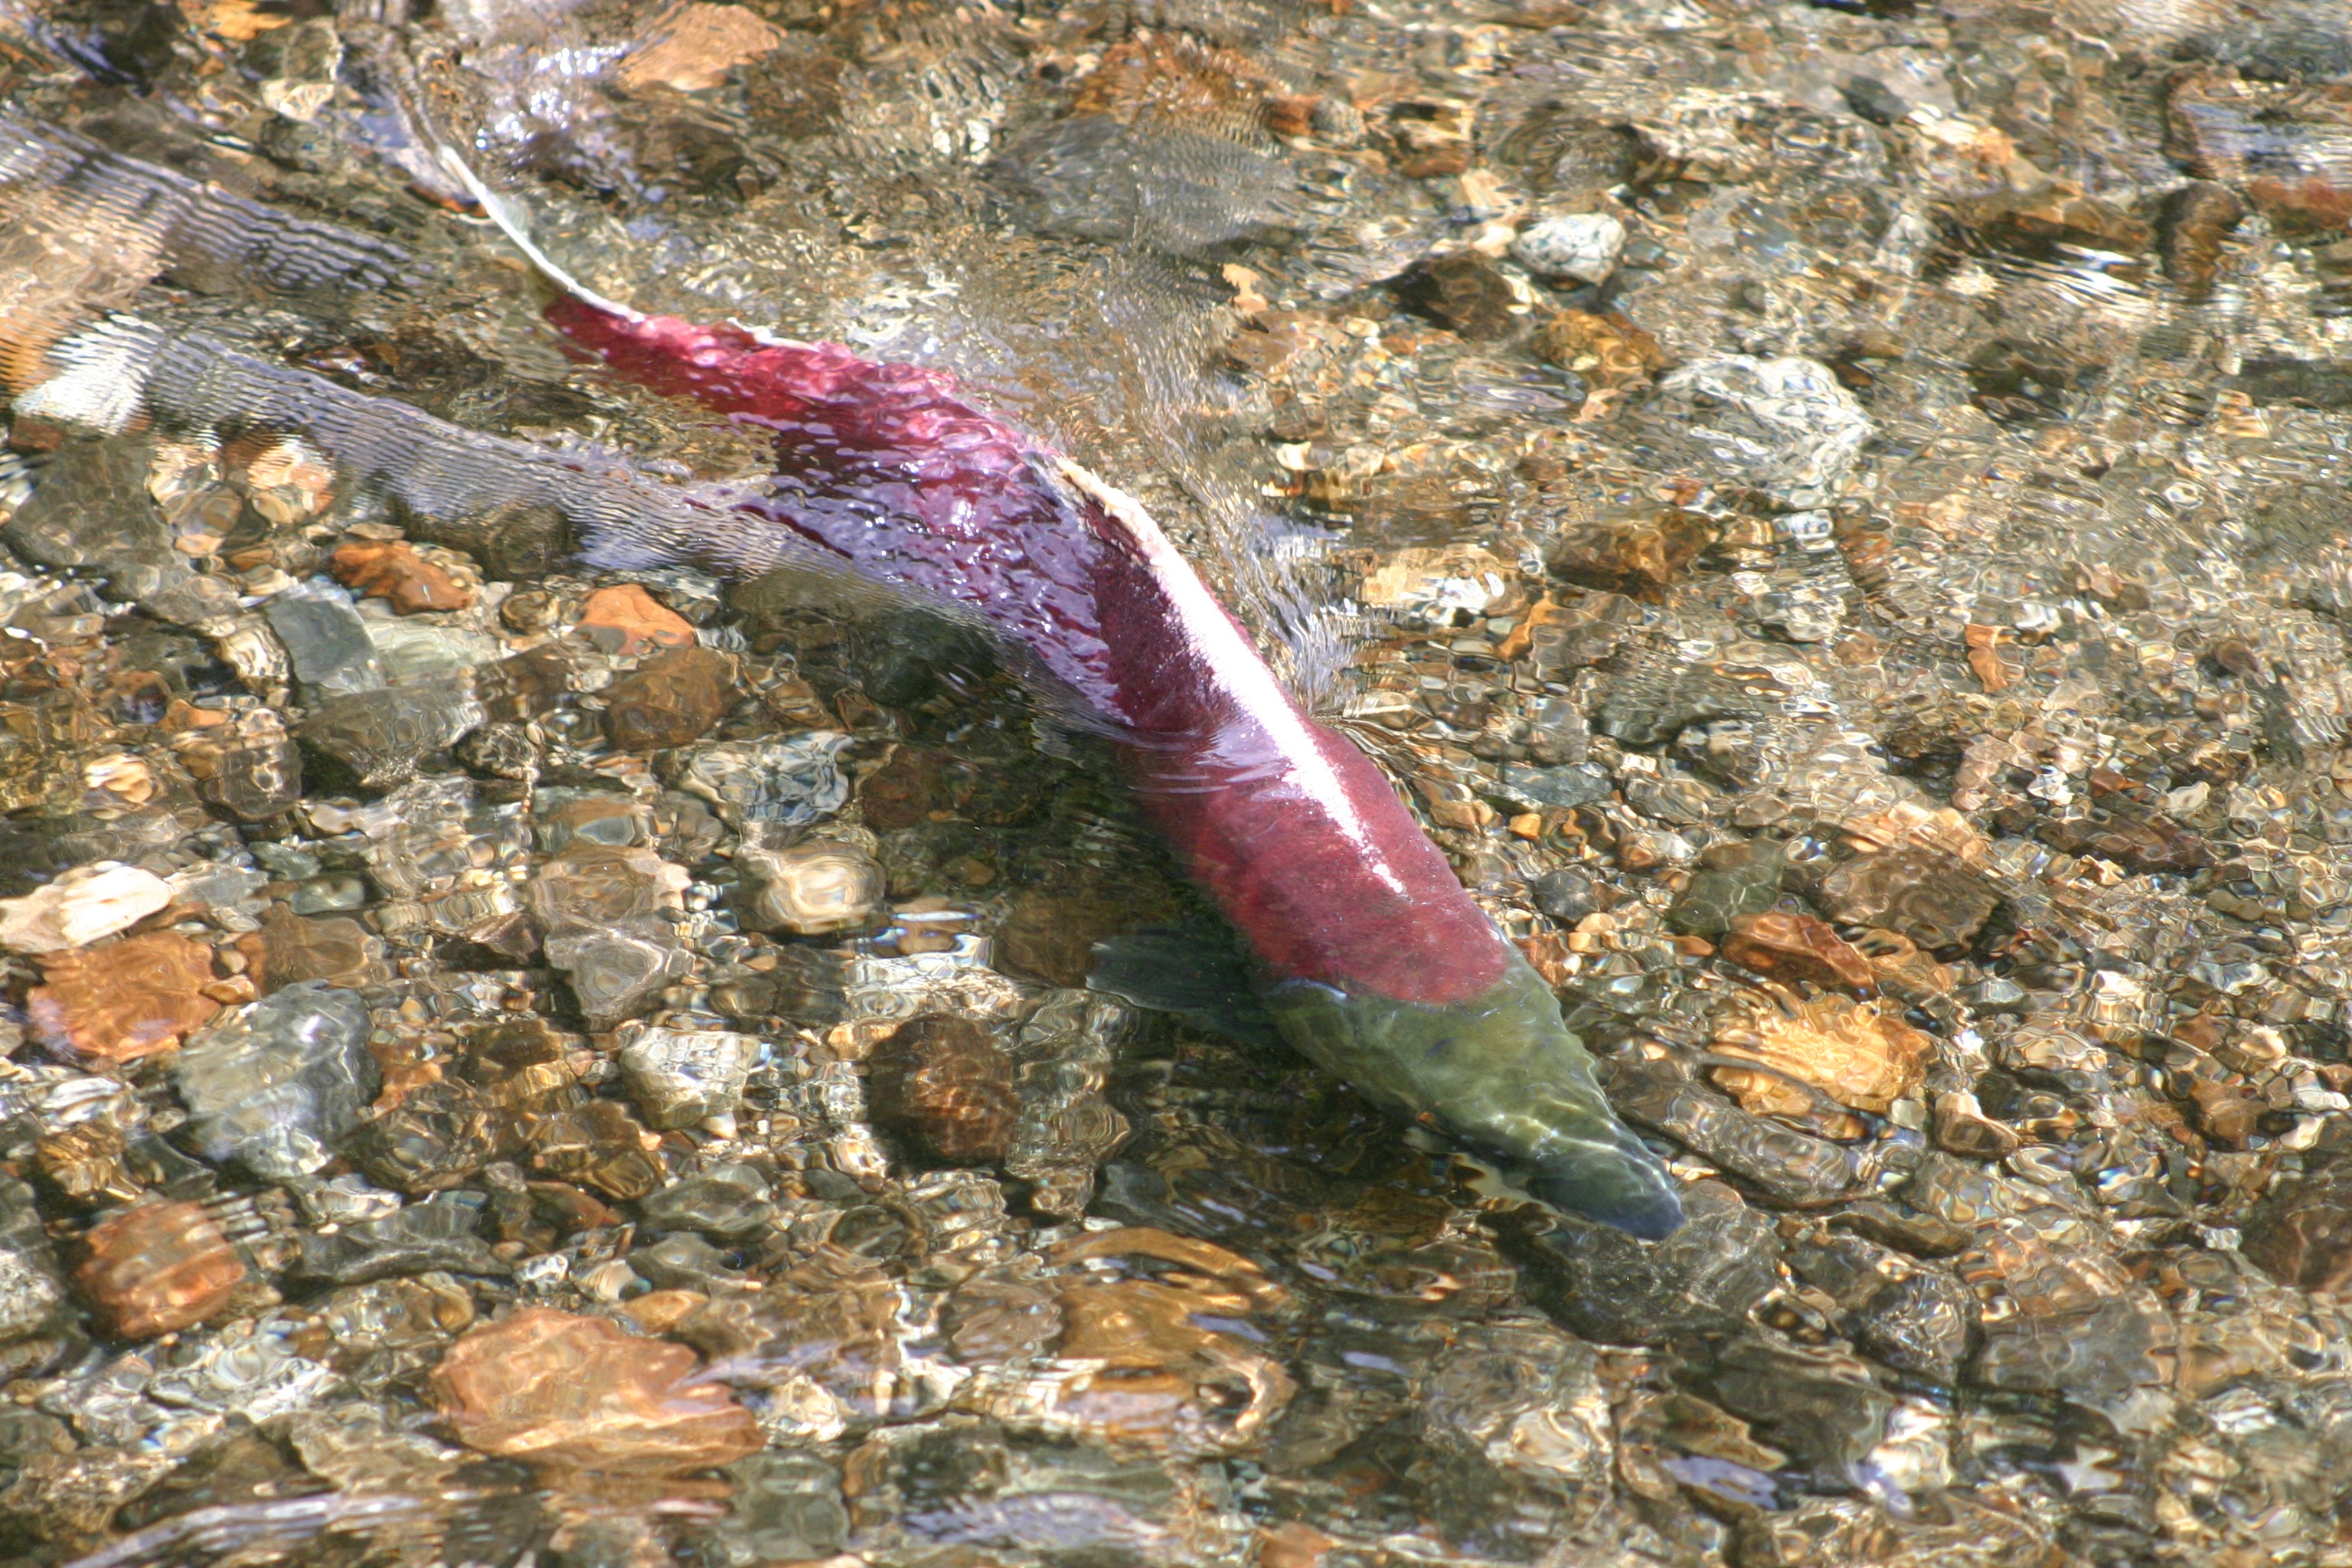
sea, ocean, wildlife, underwater, tranquility, food, seascape, seafood, fresh, fish, healthy, fauna, swimming, invertebrate, aqua, dinner, migration, salmon, depth, alaska, marine biology